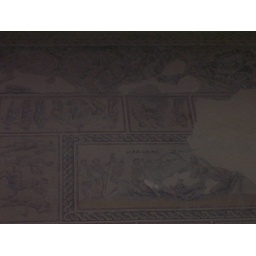
Mosaic floor tiles that once were the main &amp;quot;living room&amp;quot; floor of a prominent rabbi's house in the first century.